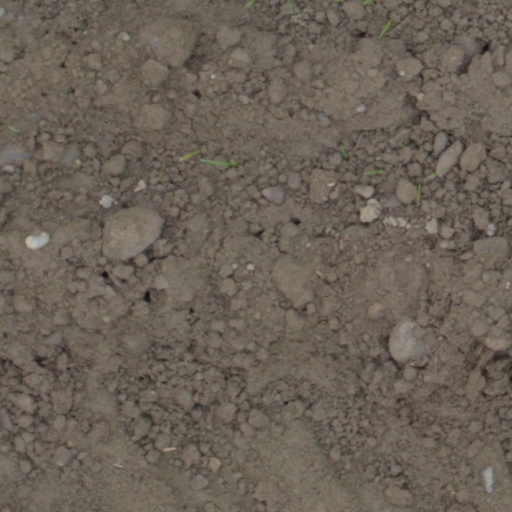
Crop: wheat